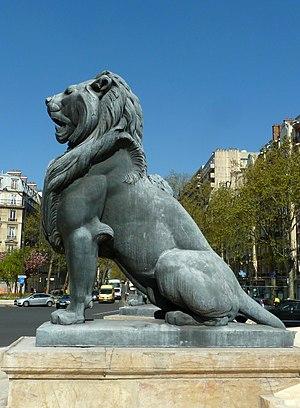
La fontaine du Château d'eau est un monument parisien situé place Félix-Éboué.